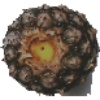
Label: pineapple